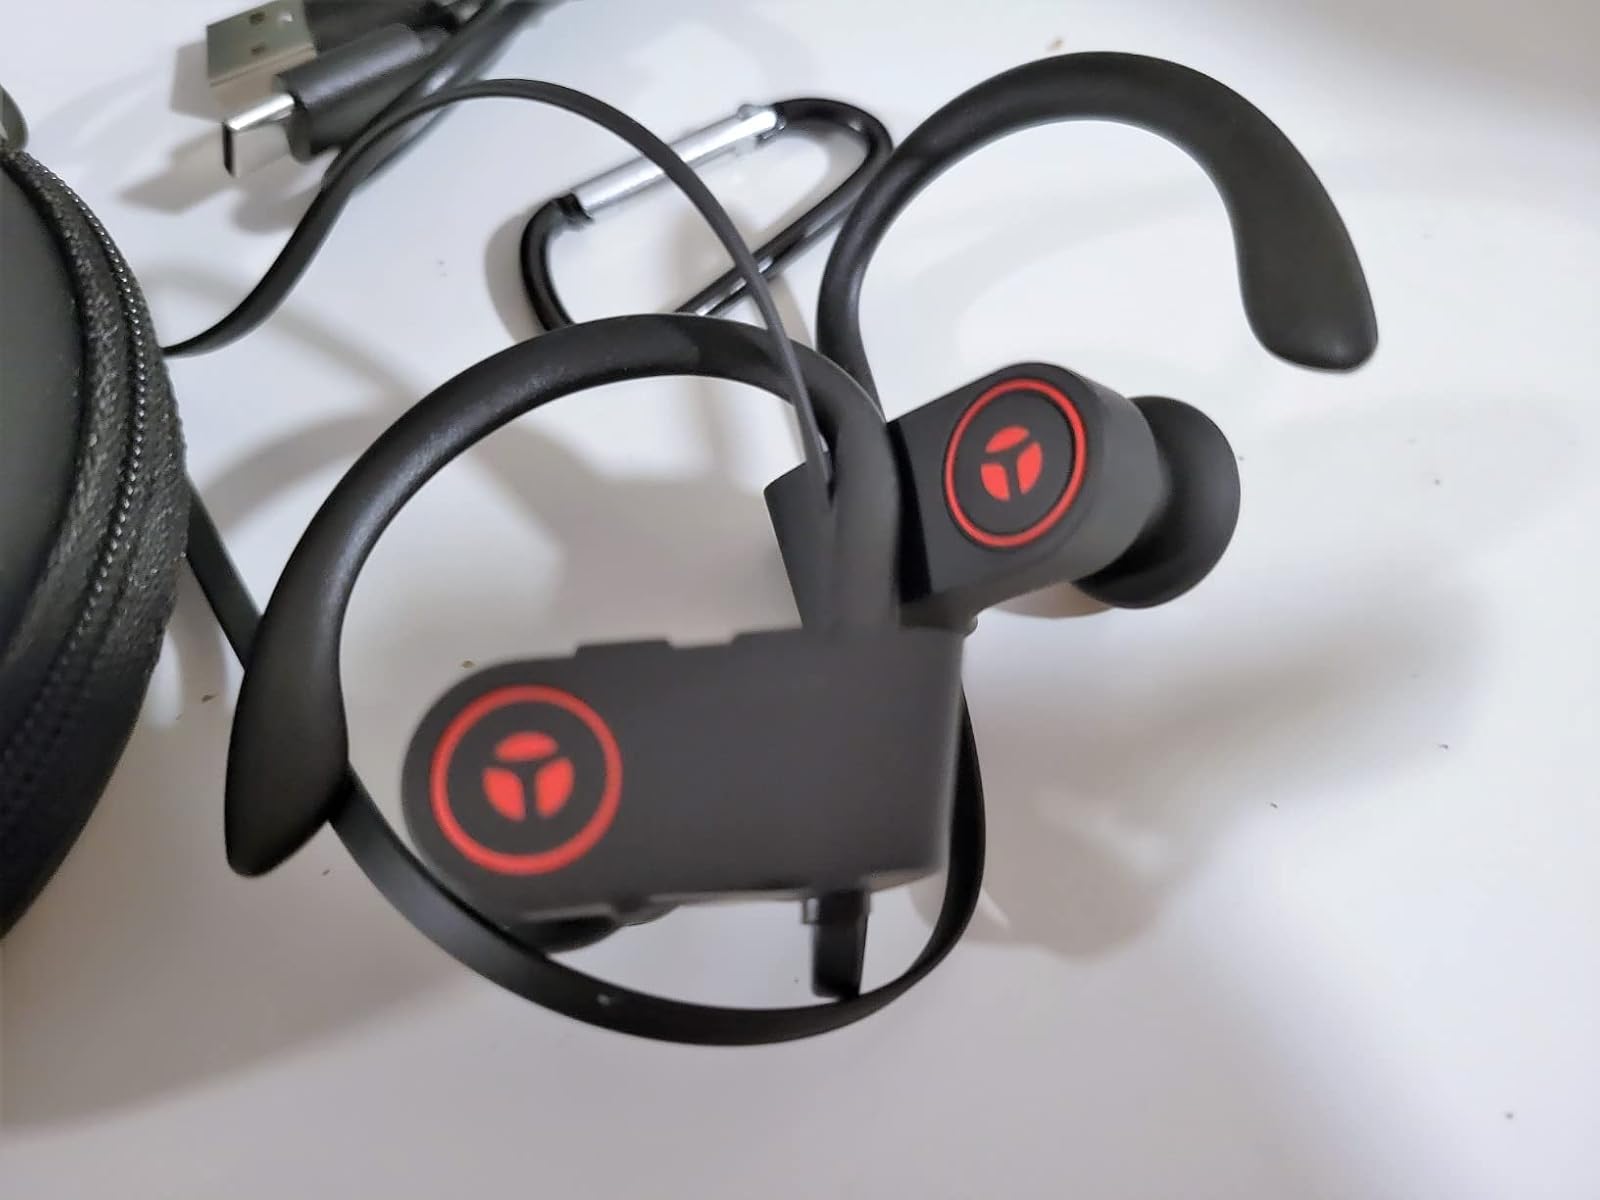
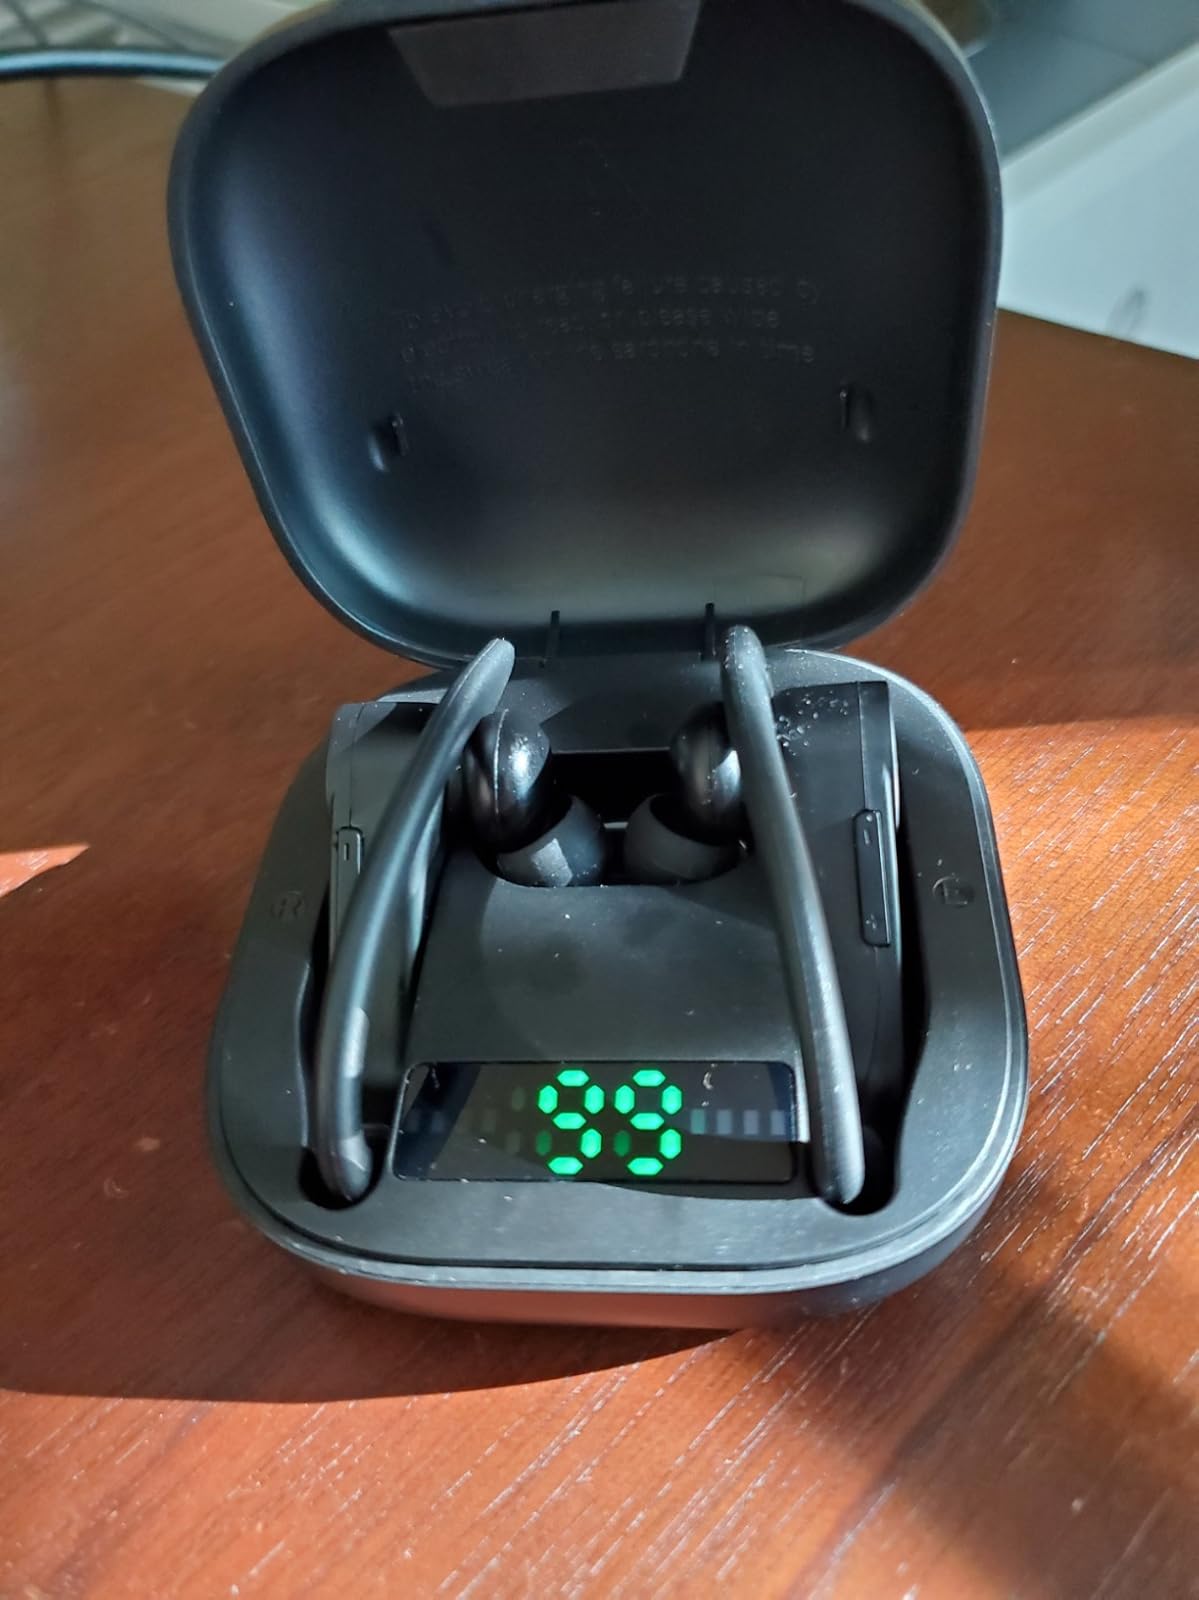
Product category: earbuds
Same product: no